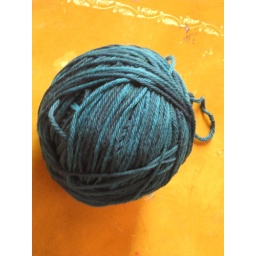
This is much more green in person